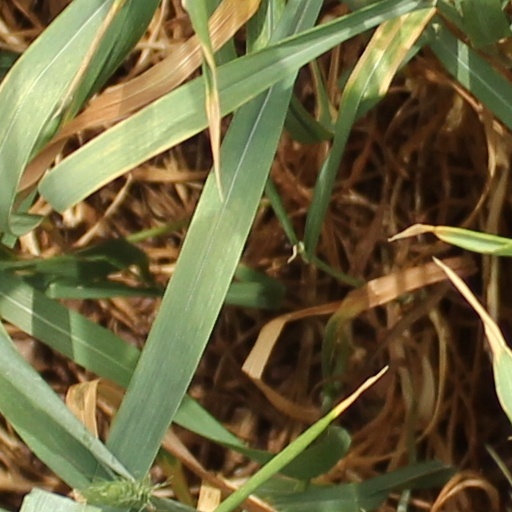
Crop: wheat